Favvara Chowk

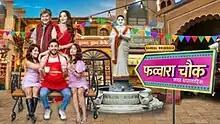

Favvara Chowk is an Indian television comedy series. Produced by H3 Entertainment, premiered on 5 December 2022 on Dangal TV. It stars Bharti Singh, Monalisa, Ali Asgar, Abhishek Verma, Surabhi Mehra, Samriddhi Mehra and Haarsh Limbachiyaa.